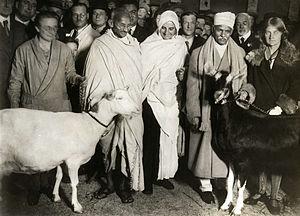
Mohandas K. Gandhi, à son arrivée à Marseille en provenance de l'Inde, le 11 septembre 1931, et se rendant en Angleterre pour assister à la Conférence de la Table Ronde. À sa droite se trouve Madeleine Rolland, soeur de Romain Rolland. À sa gauche se trouve Madeleine Slade, souvent appelée Mirabehn. Gandhi a emmené avec lui depuis l'Inde deux chèvres qui lui fournissent sa ration quotidienne de lait.
La chèvre domestique est une espèce de mammifères herbivore ruminant, appartenant à la famille des bovidés, sous-famille des caprins. La plupart du temps, les chèvres sont domestiquées, mais on les trouve aussi à l'état sauvage dans quelques contrées du Caucase, d'Iran, d'Afghanistan ou d'Irak. Leur domestication est ancienne. On les élève pour leur lait, leur cuir, leur poil et leur viande.